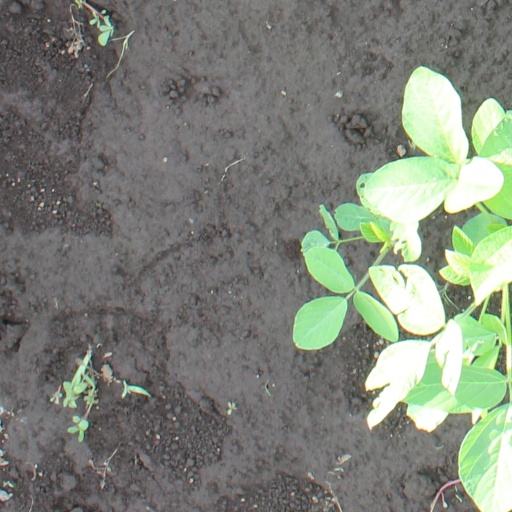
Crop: soybean